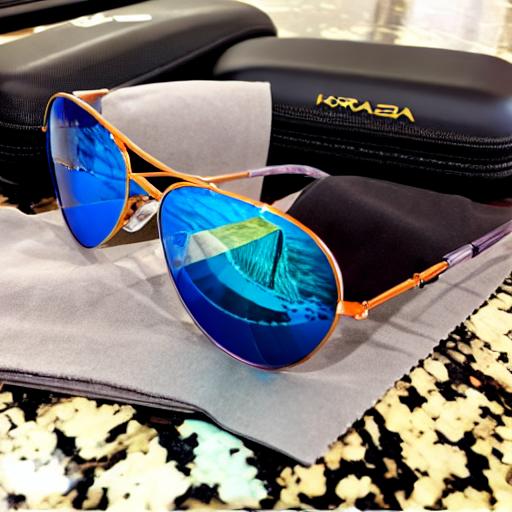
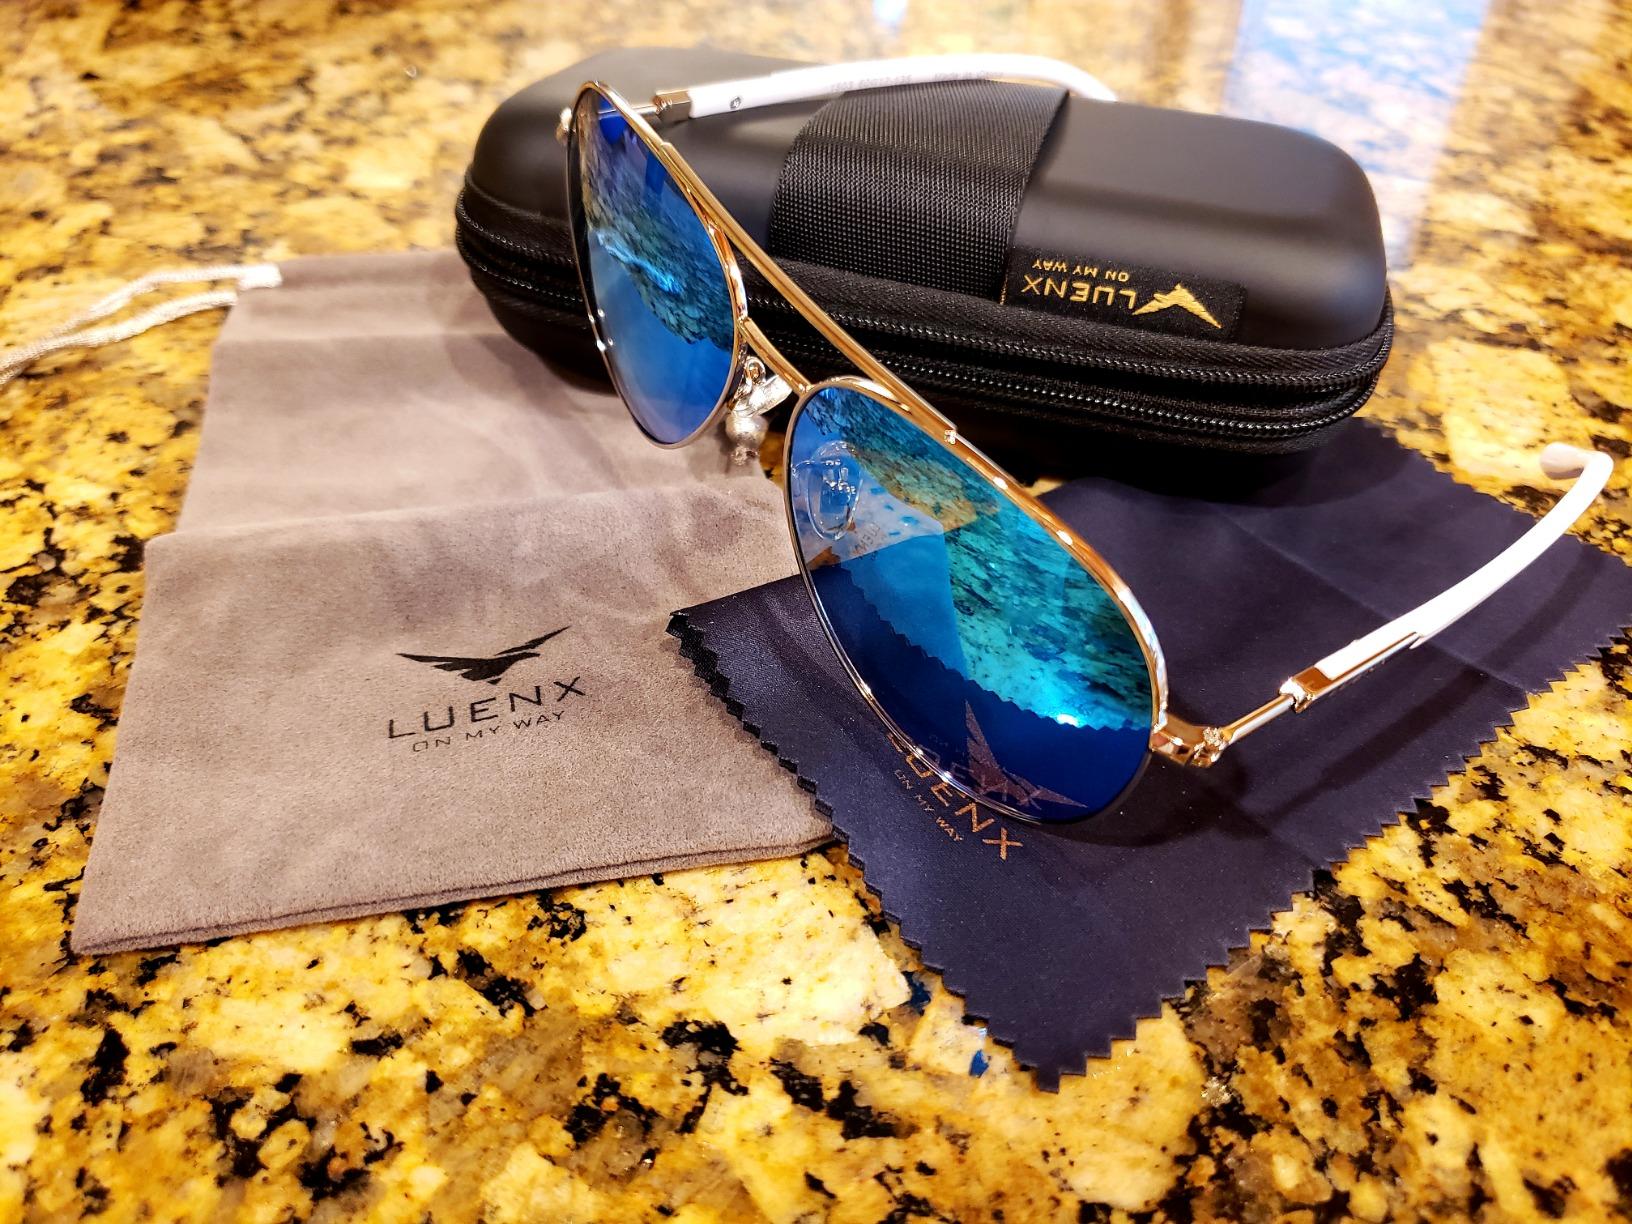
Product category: accessories_sunglasses
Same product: no